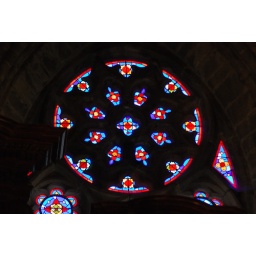
A circular, blue and red stained glass window in the abbey church of La Chaise-Dieu in France